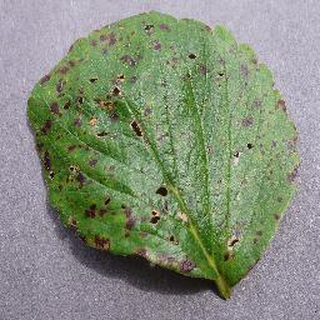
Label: strawberry_leaf_scorch